Roberto Girón and Pedro Castillo

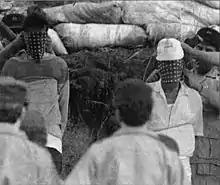
Pedro Castillo (left) and Roberto Girón, convicted in the 1993 rape and murder of a 4-year-old girl, are blindfolded in Escuintla as they prepare to face Guatemala's first official firing squad since 1983.

Roberto Girón Mendoza, 49, and Pedro Castillo, 39, were two Guatemalan men convicted of murder and executed, with their deaths by firing squad occurring on 13 September 1996. It was the first official firing squad execution in Guatemala since 1983. It was also the first execution to occur in Latin America, with the exception of Guyana and the Caribbean, in a span of over ten years.